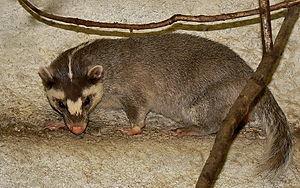
Blaireau est un terme du vocabulaire courant qui désigne plusieurs espèces de mammifères appartenant à la famille des Mustelidae. Ce nom ne correspond pas à un niveau précis de la classification scientifique des espèces. Autrement dit, il s'agit d'un nom vernaculaire dont le sens est ambigu en biologie car il désigne une dizaine d'espèces distinctes parmi les Melinae, les Mellivora et Taxidea. Le plus souvent toutefois, en parlant de « blaireau » les francophones font référence au Blaireau européen.
Le Blaireau-furet de Chine est une espèce de mammifères carnivores de la famille des Mustélidés. C'est un blaireau-furet que l'on rencontre abondamment dans l'est de l'Asie, bien qu'il y soit encore parfois chassé pour sa chair ou sa fourrure.